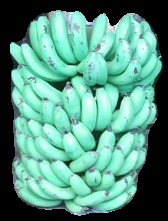
Variety: pachbale
Grade: grade1